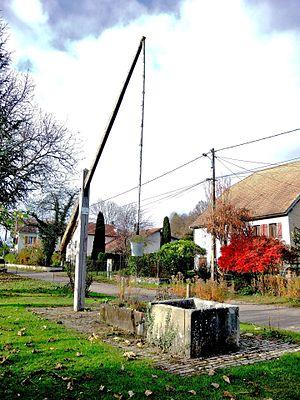
Un des puits à balancier dans le village de Blussangeaux. Département du Doubs. France.
Blussangeaux est une commune française située dans le département du Doubs, en région Bourgogne-Franche-Comté.